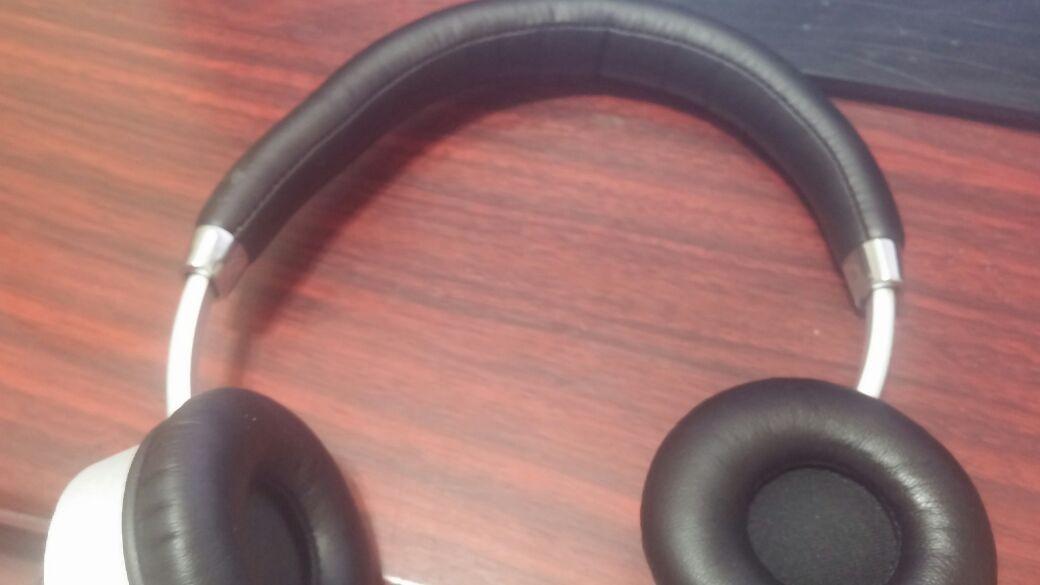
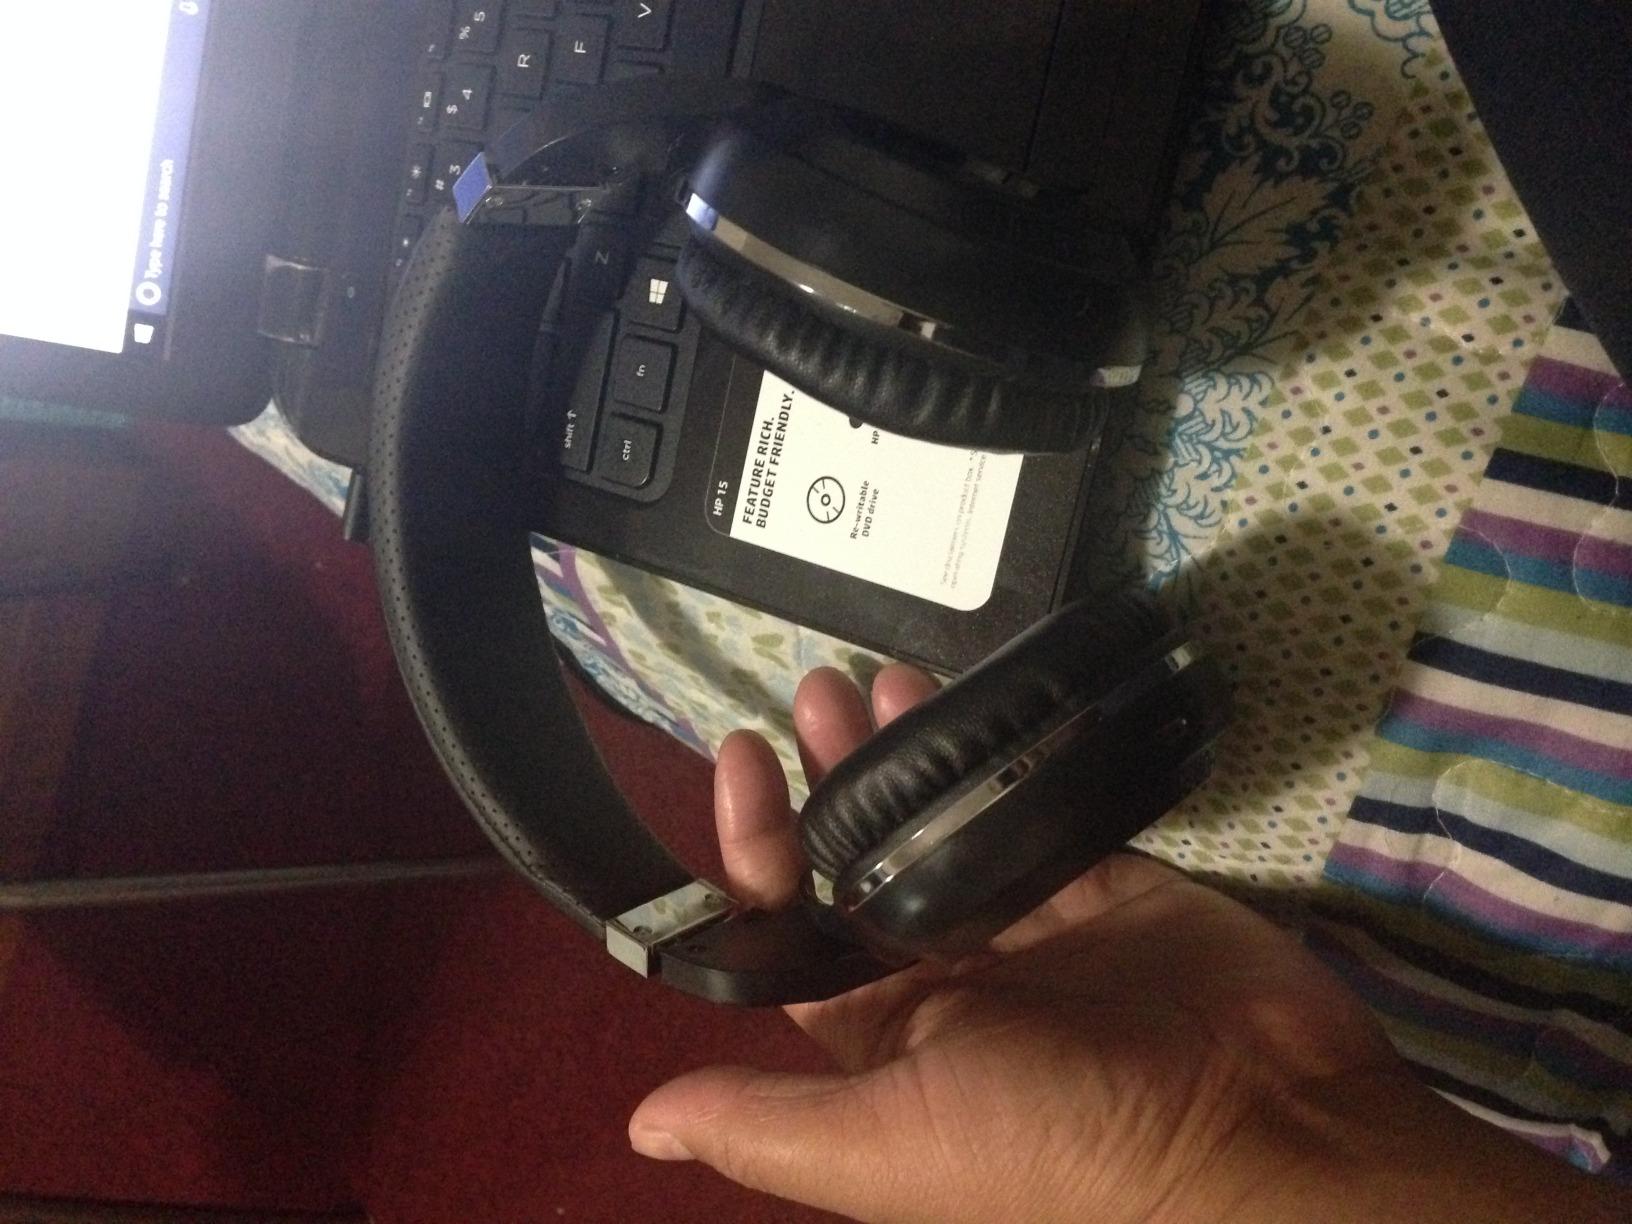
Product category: headphones
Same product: no